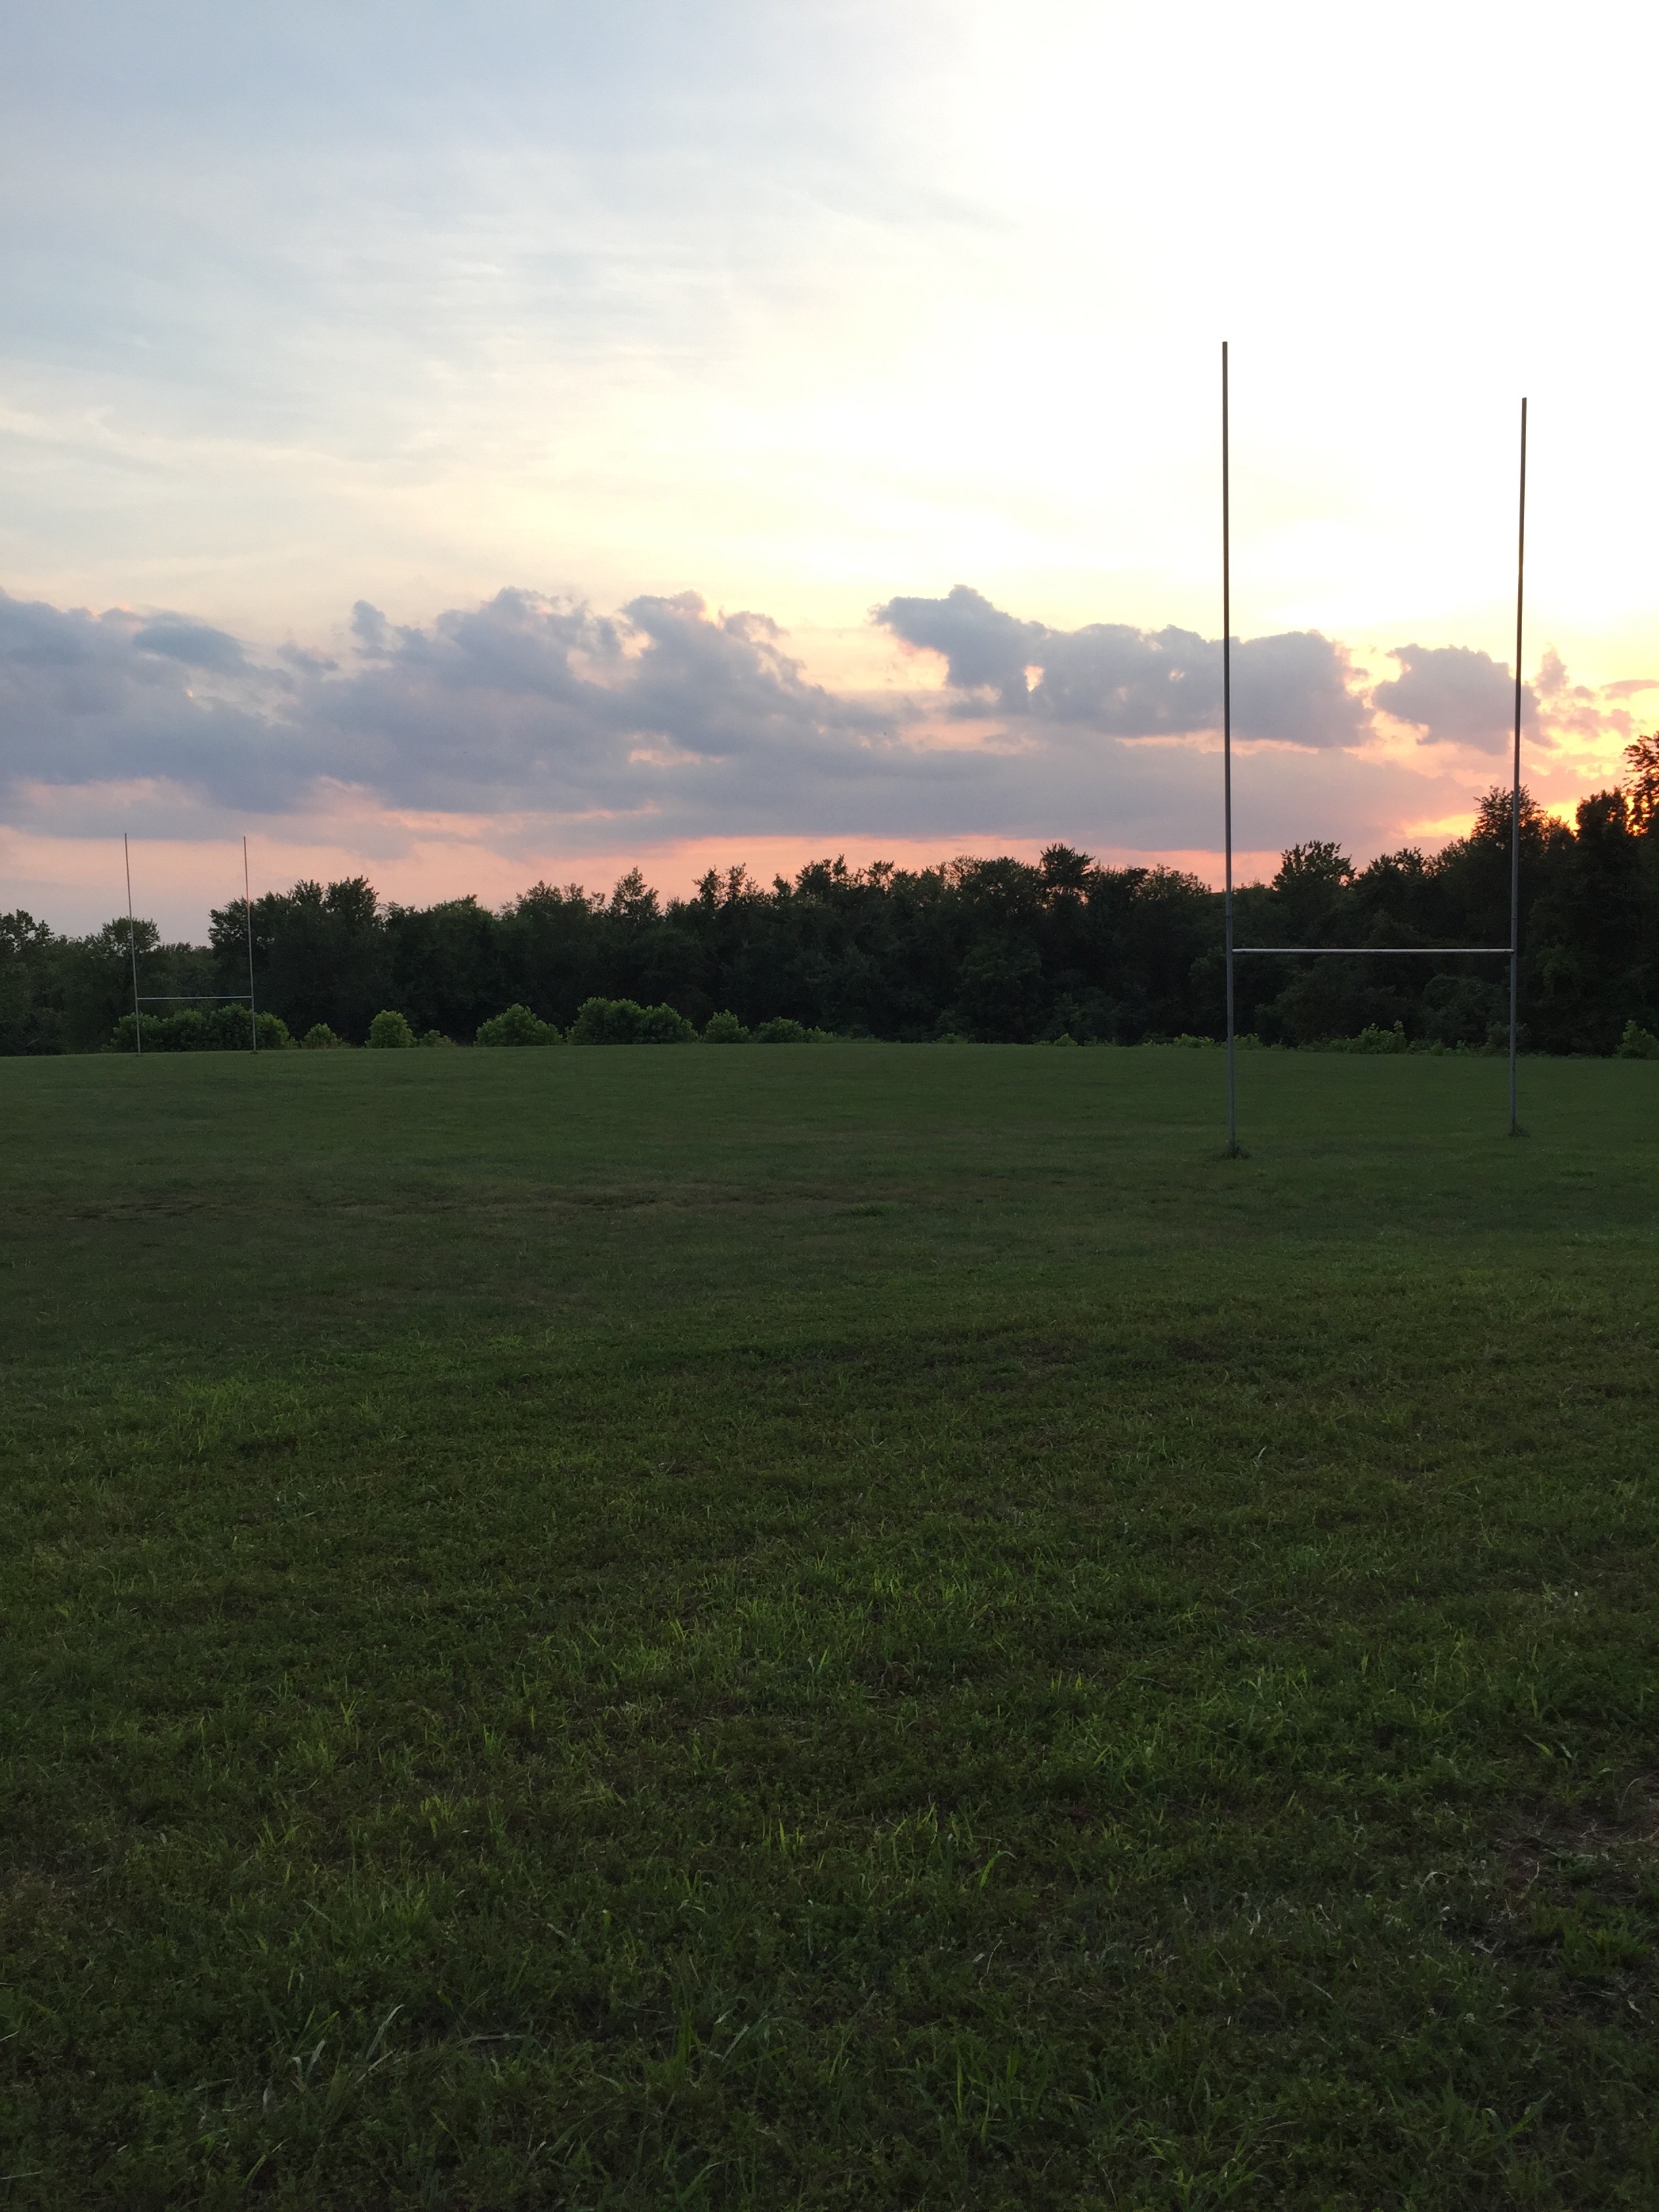
landscape, tree, nature, grass, horizon, cloud, structure, sky, sun, sunrise, sunset, field, lawn, meadow, prairie, sunlight, morning, hill, dawn, dusk, evening, plain, grassland, rural area, atmospheric phenomenon, atmosphere of earth, sport venue